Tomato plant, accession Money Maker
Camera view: horizontal (90 deg, fisheye); turntable rotation: 270 degrees
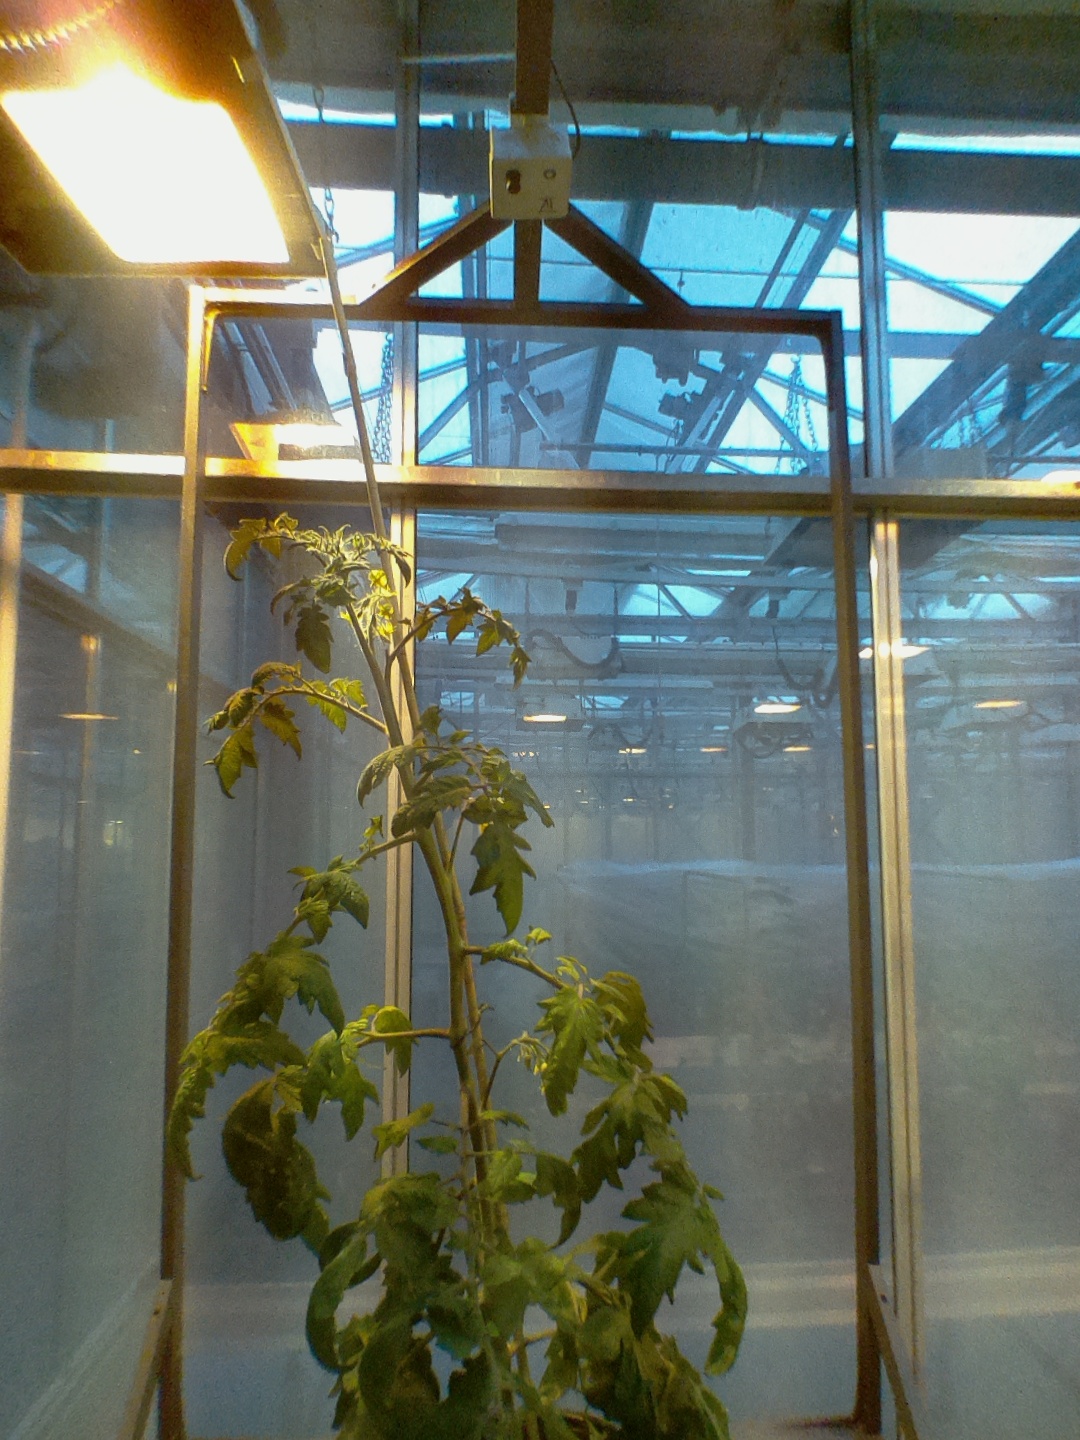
BBCH growth stage 70: Fruits at the main stem or branches visibles